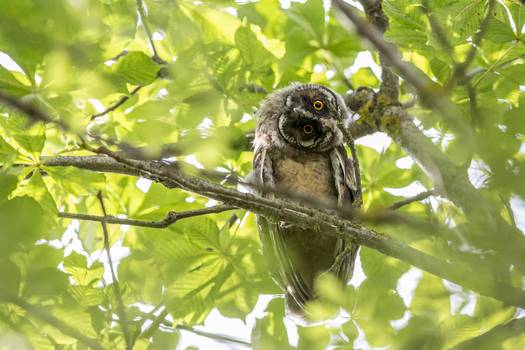
Label: No Watermark